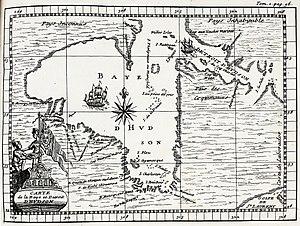
Carte publiée en 1722 dans dans l'Histoire de l'Amérique septentrionale, par Claude-Charles Bacqueville de La Potherie, Paris. En haut à droite
Le détroit d'Hudson ou détroit de Hudson est un détroit du Canada orienté est-ouest et reliant sur 700 kilomètres la baie d'Hudson et le Bassin de Foxe, à l'ouest, au détroit de Davis, à l'est, lui-même relié à l'océan Atlantique. Dépendance du passage du Nord-Ouest, il est bordé au nord par l'Île de Baffin tandis qu'au sud il baigne la péninsule québécoise d'Ungava et la région du Labrador. L'entrée orientale du détroit est située entre le cap Chidley et Resolution Island. Sa largeur varie entre 120 et 200 kilomètres.
Pierre Le Moyne d'Iberville et d’Ardillières, né le 16 juillet 1661 à Ville-Marie et mort le 9 juillet 1706 à La Havane, Cuba, est un navigateur, commerçant, militaire, corsaire et explorateur français, à l'époque de la colonisation française des Amériques. Il est le premier Canadien de naissance à porter la croix de l’Ordre de Saint-Louis. Homme d'exploits, il est connu pour avoir lutté efficacement contre l'armée anglaise durant une grande partie de sa vie, détruisant plusieurs établissements ennemis, en plus d'avoir fondé des forts et exploré l'Amérique. Dans la mémoire collective, il est resté comme le plus grand héros de la Nouvelle-France. Il est le fondateur de la colonie de la Louisiane et des villes de Biloxi et de Mobile.
La bataille de la baie d’Hudson est une bataille navale livrée le 5 septembre 1697, en baie d'Hudson, près de Fort Nelson, au Manitoba, au Canada, dans les derniers jours de la guerre de la Ligue d'Augsbourg, nommée aussi Première guerre intercoloniale en Amérique du Nord. C’est une victoire française qui permet à son auteur, Pierre Le Moyne d'Iberville, de s’emparer, après un bref siège, du Fort Nelson, poste de traite des fourrures très important pour les Anglais. Rebaptisé Fort Bourbon, l’établissement restera français jusqu’en 1713.
Le Pélican est un navire de guerre français de 3ème rang de la fin du XVIIᵉ siècle. Construit à Bayonne, par le charpentier Félix Arnaud, le Pélican est lancé en 1693. Le navire de 500 tonnes est équipé de 50 canons et sert pendant la guerre de la Ligue d'Augsbourg. Le Pélican a une vie courte mais glorieuse : il est perdu en 1697 dans la baie d'Hudson après un combat héroïque sous les ordres de Pierre Le Moyne d'Iberville contre trois vaisseaux anglais et une tempête.
Le Profond était une flûte de la Marine royale française construite à Rochefort sous la direction du charpentier H. Mallet. Elle fut lancée en 1685. Navire de charge, le Profond présente cependant la particularité d’avoir été de nombreuses fois utilisé au combat dans les mers européennes ou dans les eaux de la Nouvelle-France, parfois sous les ordres de chefs renommés. Le Profond fut retiré du service entre 1712 et 1716.